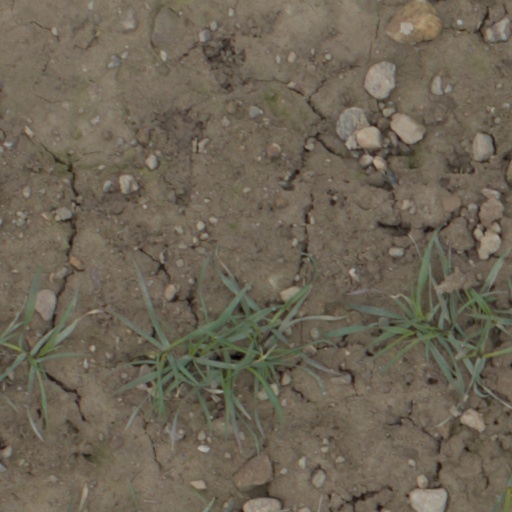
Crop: wheat